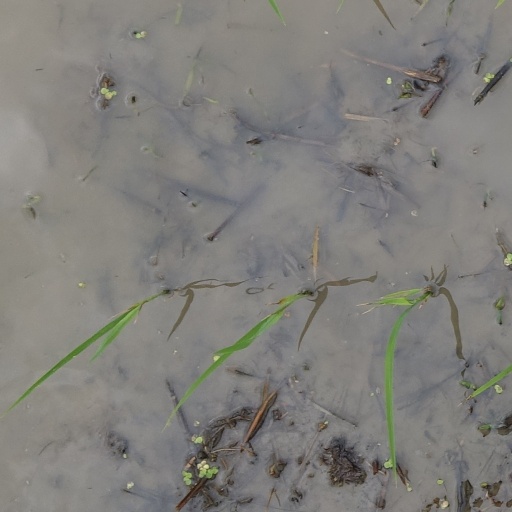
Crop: rice